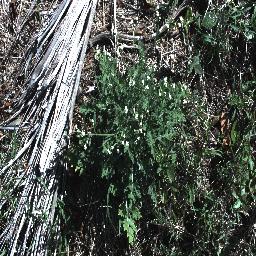
Label: parthenium